Buckeye High School (Louisiana)

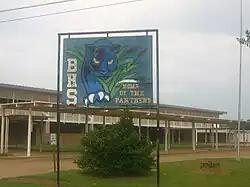
Exterior of Buckeye High School in Deville, Louisiana

Buckeye High School is a high school in Deville, Louisiana in northern Rapides Parish, Louisiana, United States, serving grades 6-12. The school serves the communities of Buckeye, Deville, Holloway Prairie, Big Island, Libuse, Hickory Grove, and some suburbs of Pineville. Like all schools in the Rapides Parish School District, the school has a uniform policy rather than permitting street clothes.